Glaucous gull

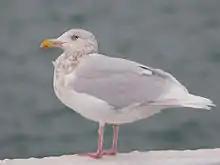
Adult plumage

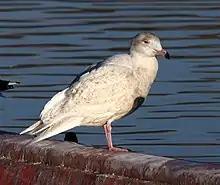
Immature plumage

This is a large and powerful gull, second-largest of all gull species and very pale in all plumage, with no black on either the wings or the tail. Adults are pale grey above, with a thick, yellow bill. Juveniles are very pale grey with a pink and black bill. This species is considerably larger, bulkier, and thicker-billed than the similar Iceland gull, and can sometimes equal the size of the great black-backed gull, the oft-titled largest gull species. In some areas, glaucous gulls are about the same weight as great black-backed gulls or even heavier, and their maximum weight is greater. They can weigh from , with the sexes previously reported to average in males and in females. At the colony on Coats Island in Canada, the gulls are nearly 15% heavier than some other known populations, with a mean weight in five males and in seven females. One other study claimed even higher weights for glaucous gulls, as on Wrangel Island, 9 males reportedly averaged and in six females, which if accurate, would make the glaucous gull the heaviest gull and shorebird in the world if not (as far as is known) the largest in length on average. These gulls range from in length and can span , with some specimens possibly attaining , across the wings. Among standard measurements, the wing chord is , the bill is and the tarsus is . They take four years to reach maturity.